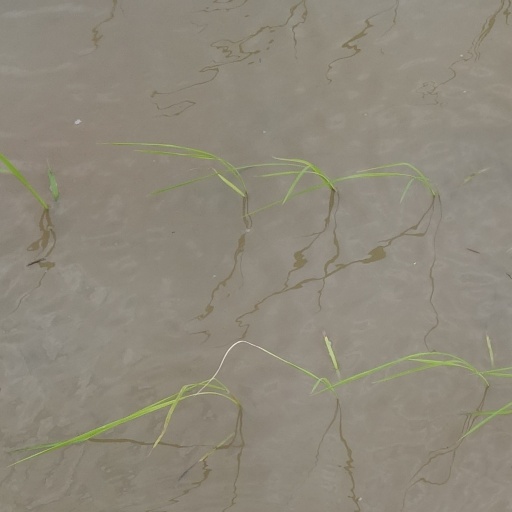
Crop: rice